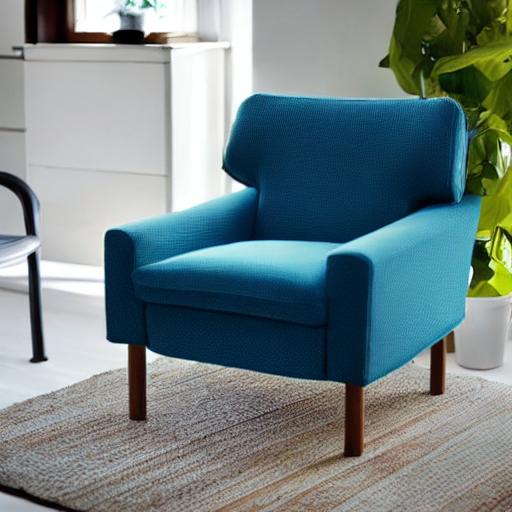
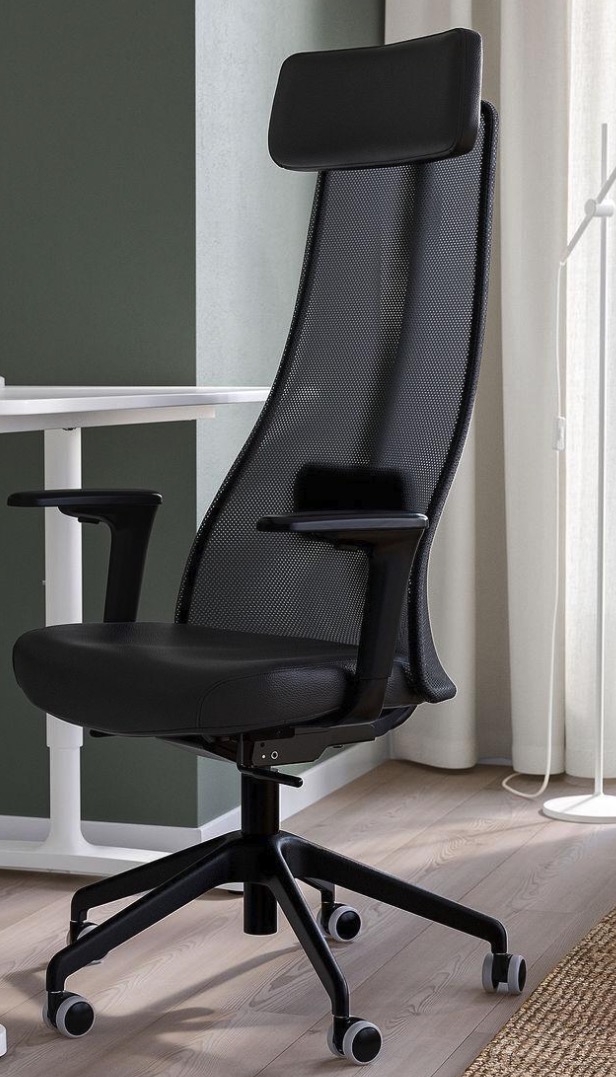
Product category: items_chair
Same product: no